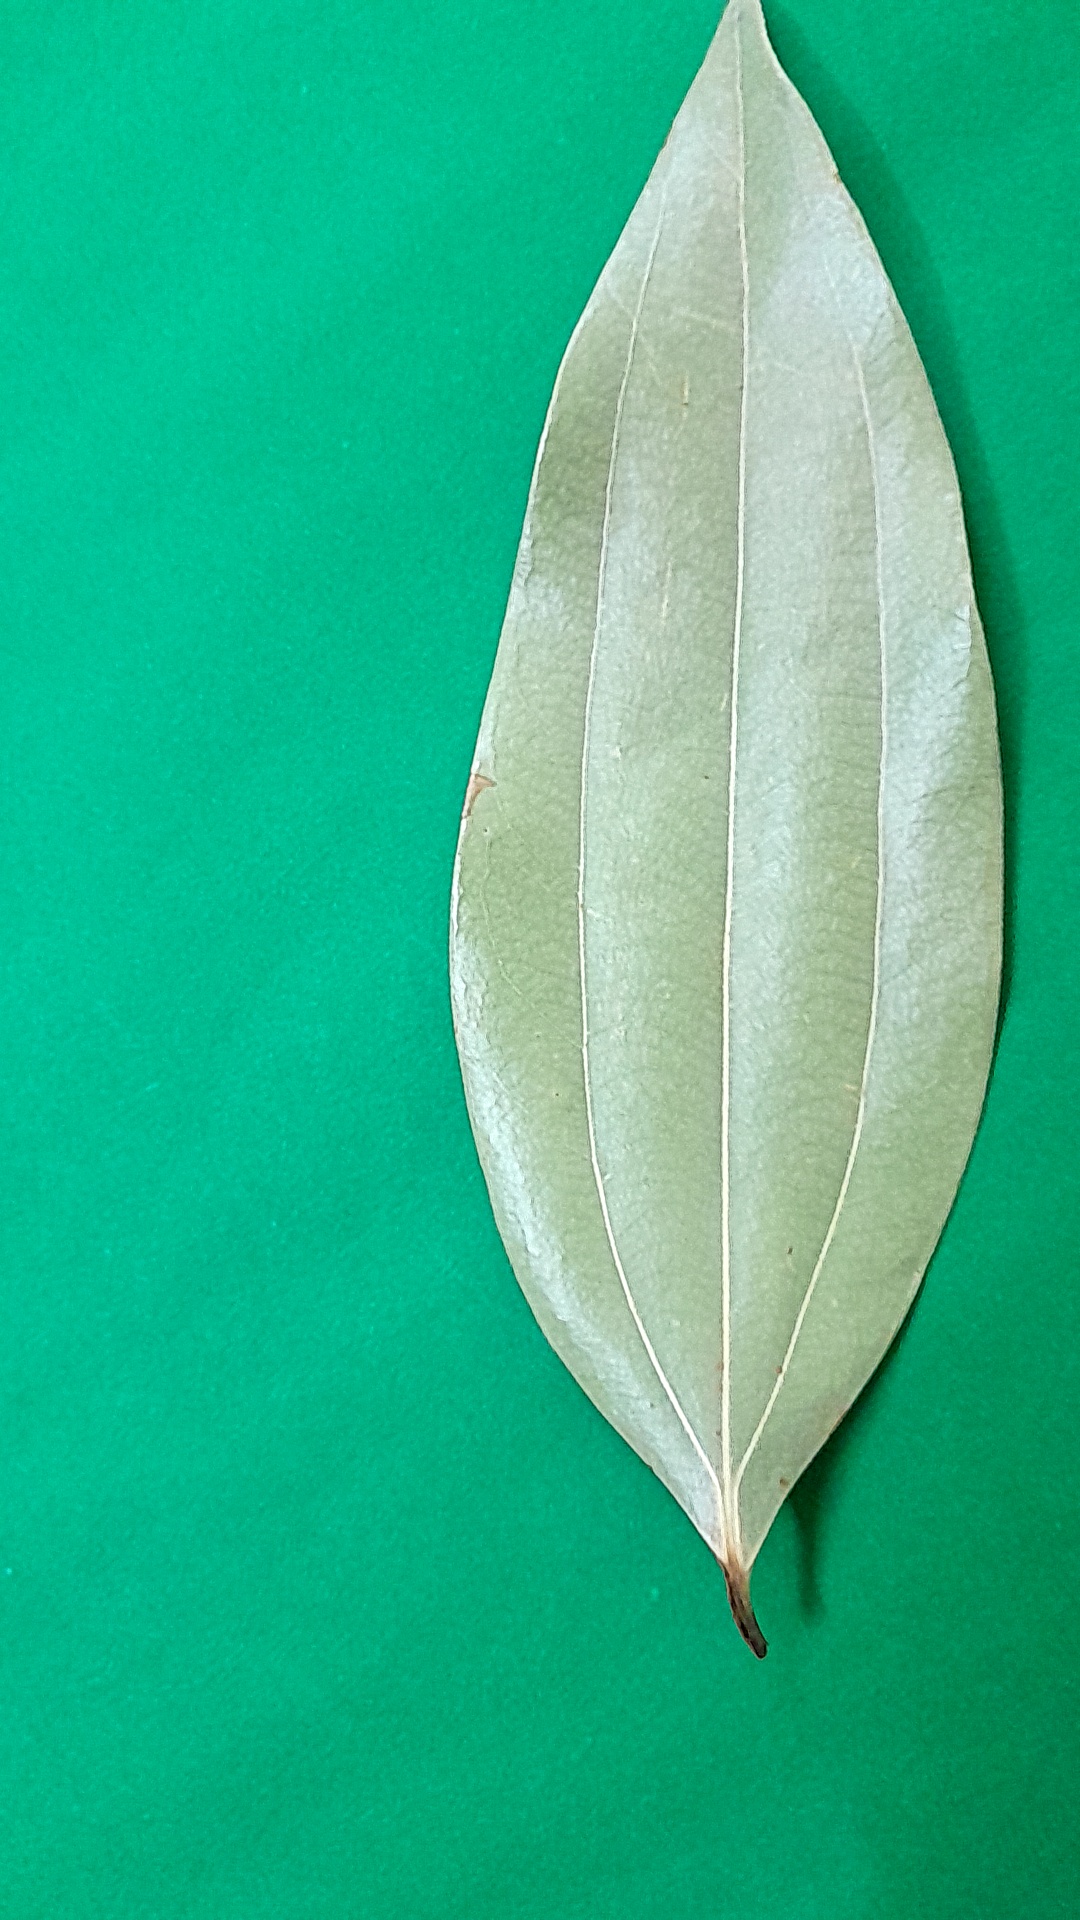
Label: Dry Leaf